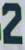
Number: 2